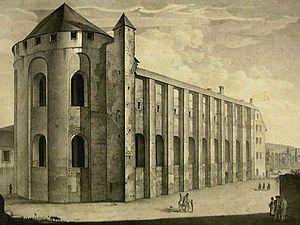
Vue de la basilique de Constantin à Trèves